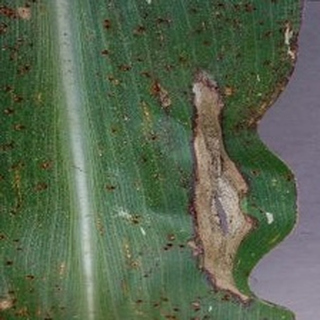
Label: corn_northern_leaf_blight